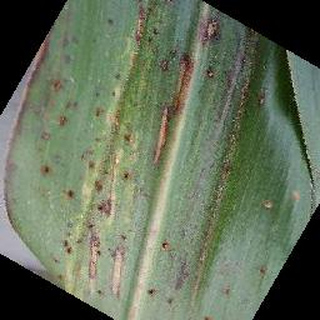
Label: corn_cercospora_leaf_spot